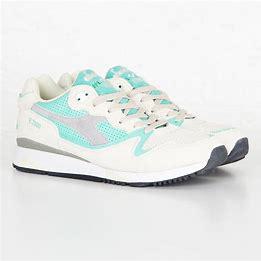
Brand: Diadora
Model: V7000